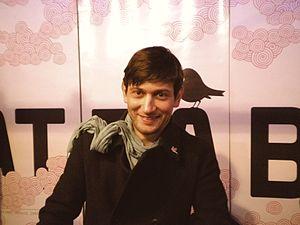
Manuele Fior né à Cesena en 1975 est un auteur de bandes dessinées et illustrateur Italien.
Le 38ᵉ festival international de la bande dessinée d'Angoulême s'est déroulé du 27 janvier au 30 janvier 2011.